Trikuta

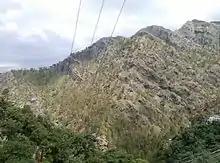
Hill also known as Trikuta in Katra, Jammu and Kashmir, India, famous for the Vaishno-Devi temple

Another Trikuta is located near the city of Katra, Jammu and Kashmir. Trikuta, the triple peak, is where the holy shrine of Vaishno Devi can be found.